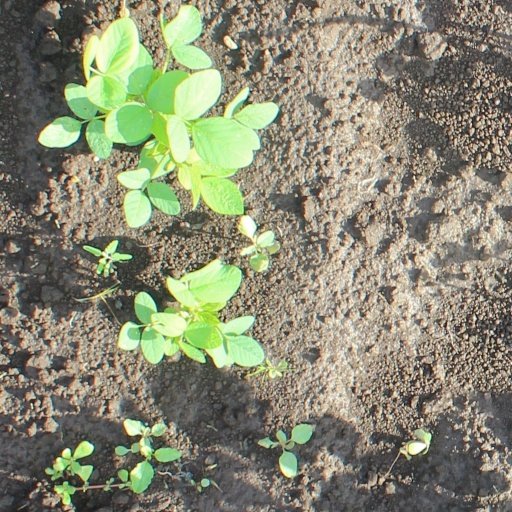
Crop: soybean